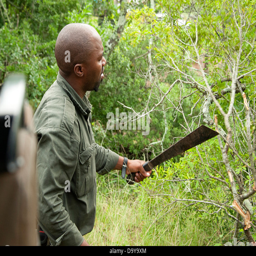
a tree that got in the way of a driver in the forest .